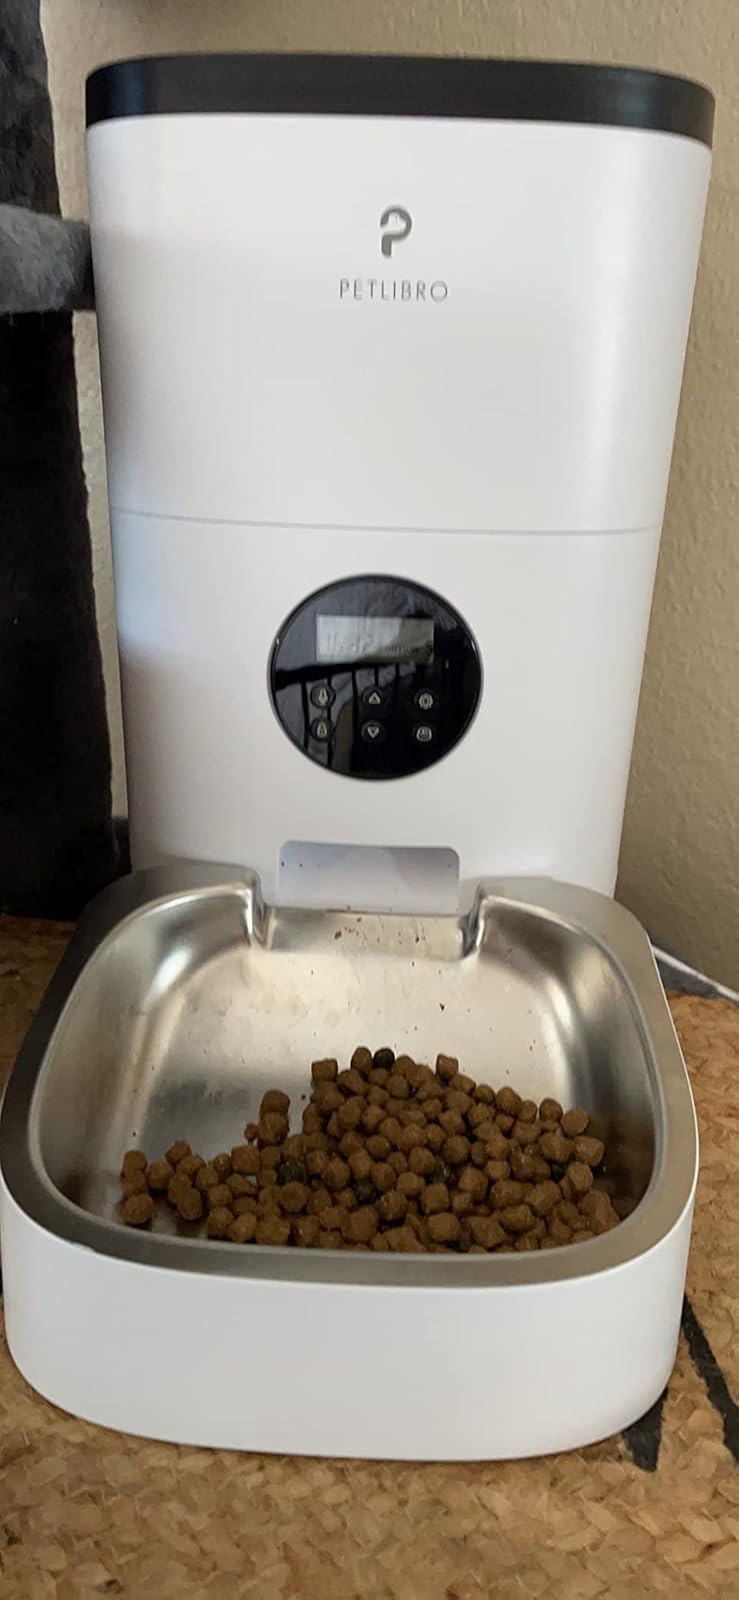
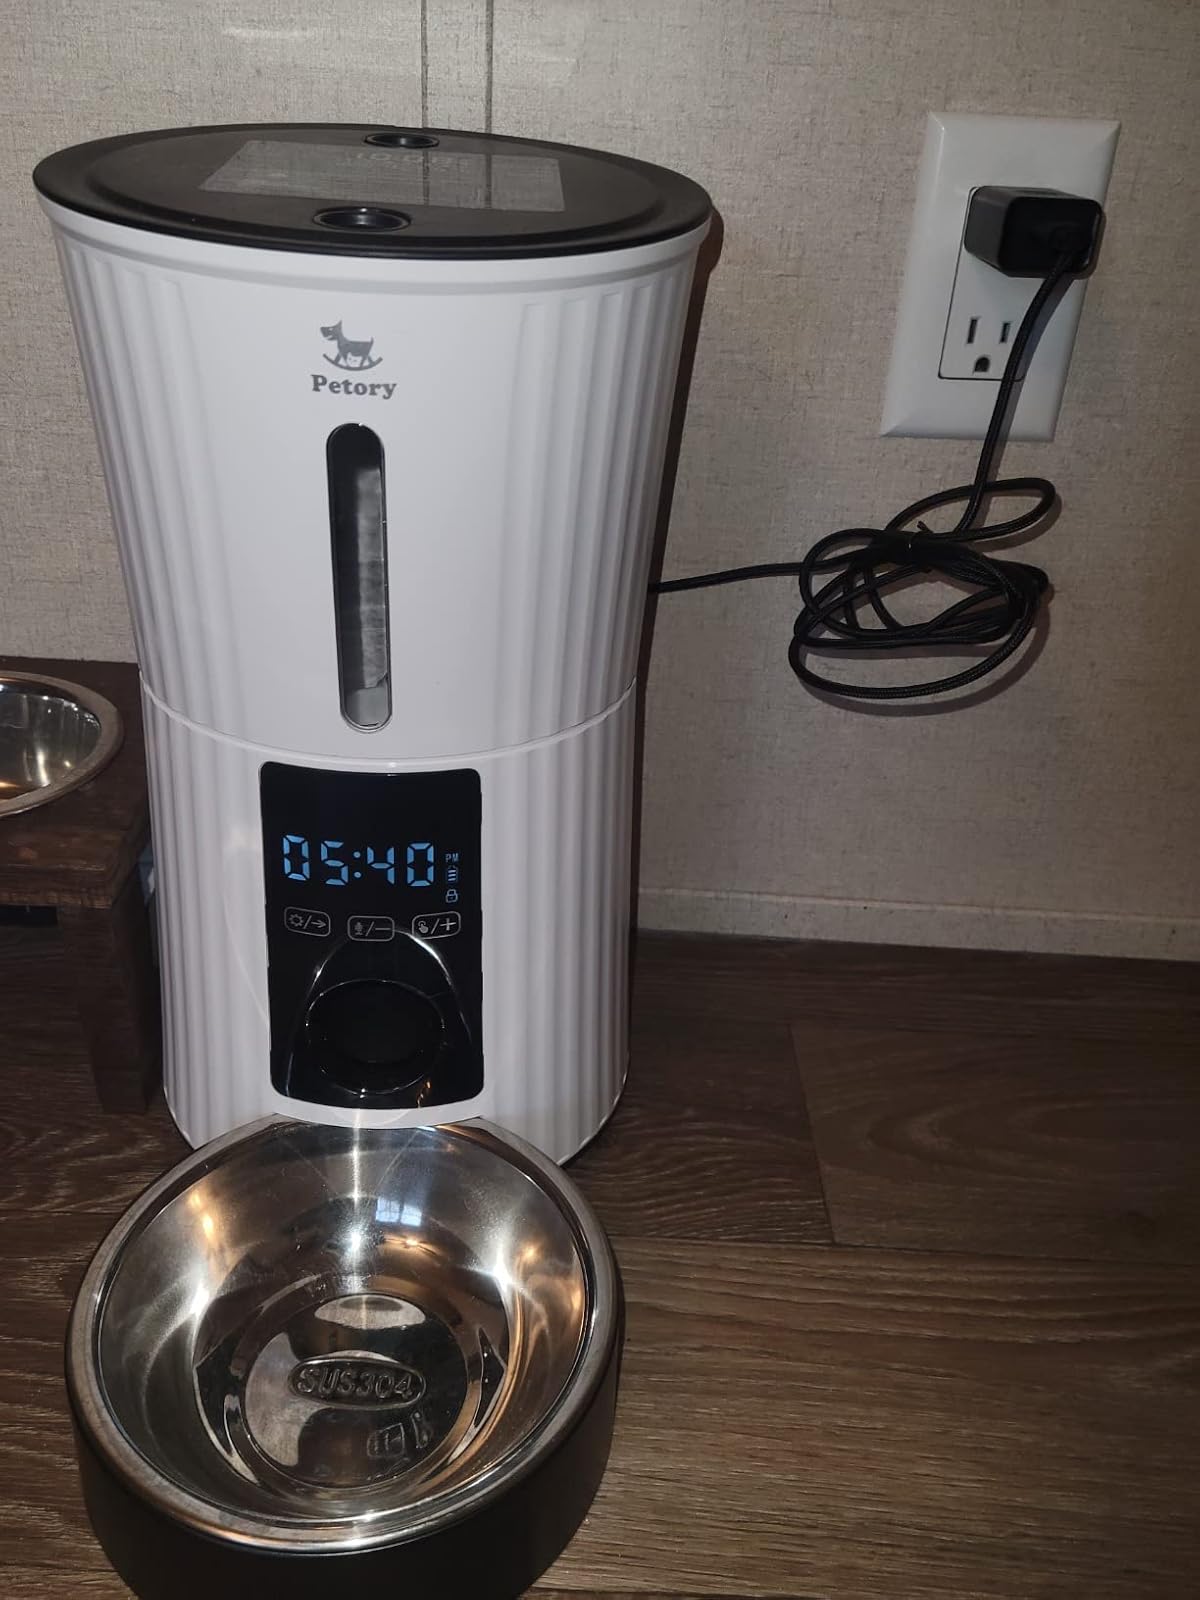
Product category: items_feeder
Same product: no